James Allen Johnson

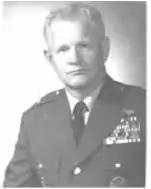

James Allen Johnson (June 2, 1924 – July 20, 2016) was a major general in the United States Army who served as Commandant of the U.S. Army Engineer School at Fort Belvoir, and as Deputy Chief of Engineers. He was awarded two Distinguished Service Medals, the Silver Star, two Legion of Merit decorations, two Bronze Star Medals, two Purple Hearts, the Air Medal, the Combat Infantryman's Badge, and the Parachute Badge.